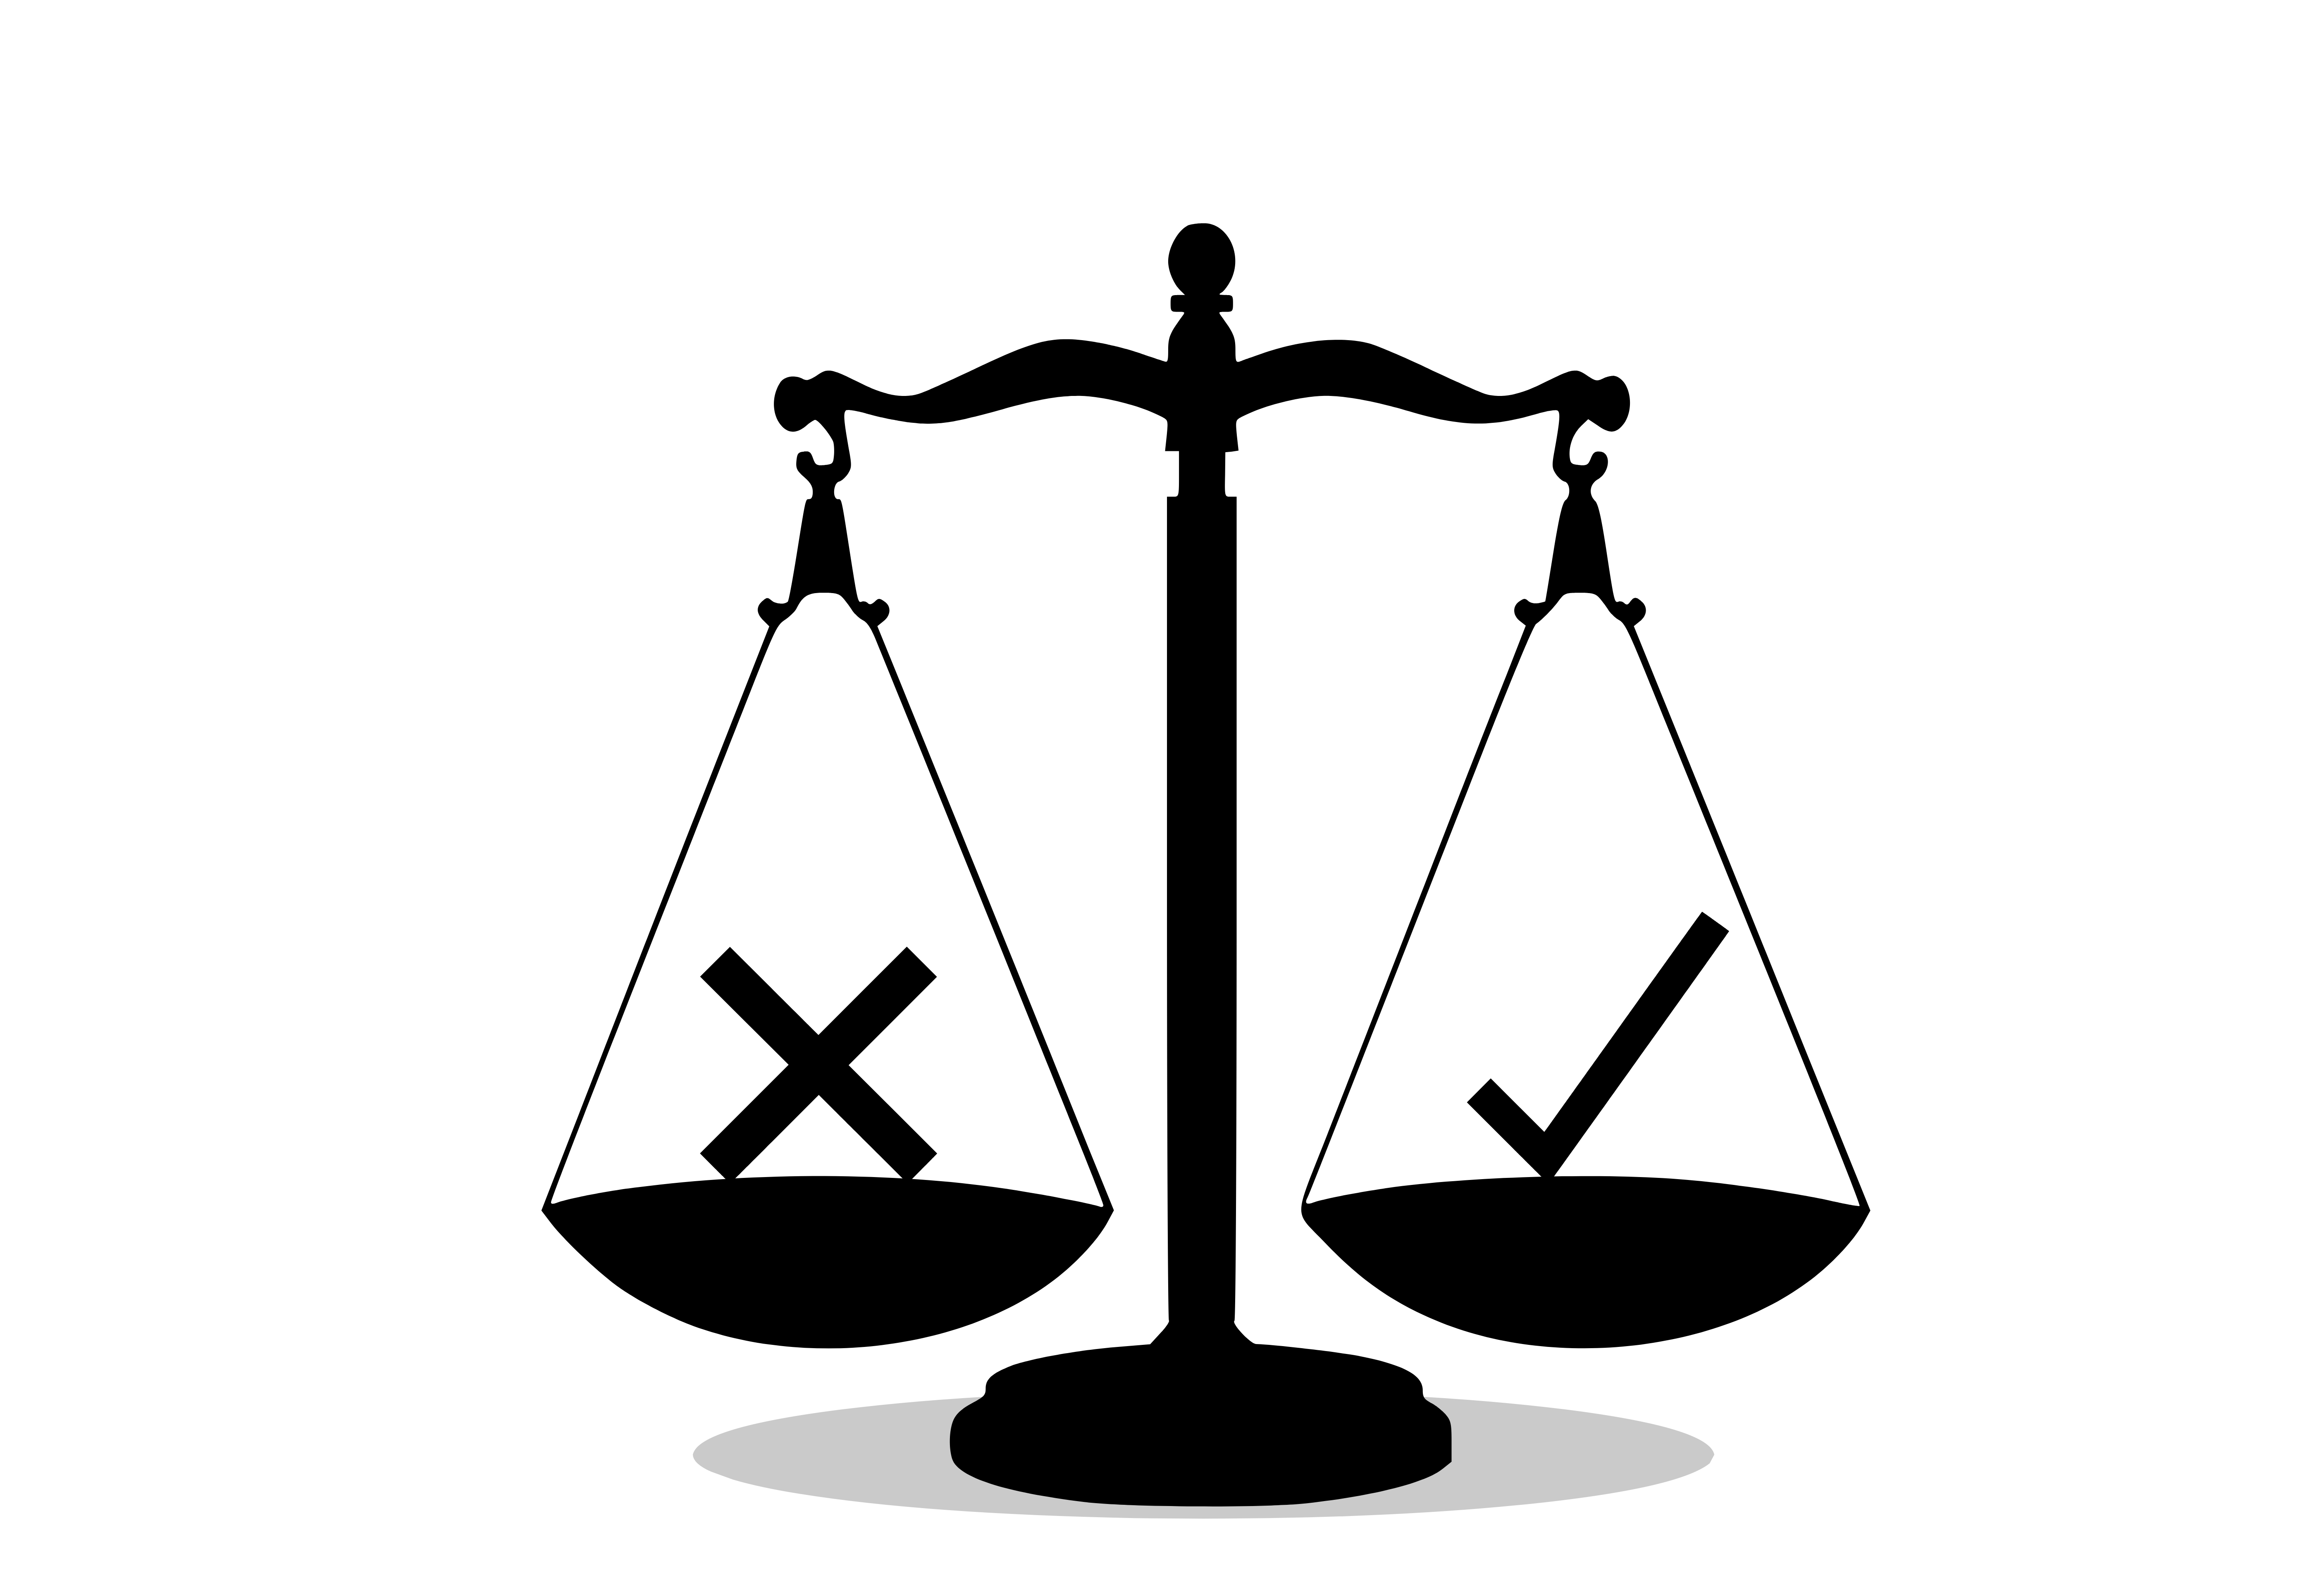
ethics, values, right, wrong, moral, core, honesty, integrity, icon, morality, responsibility, honor, commitment, principles, reliable, punctual, sensitivity, transparency, trust, punctuality, design, silhouette, scale, triangle, font, symmetry, parallel, circle, bicycle part, symbol, balance, event, still life photography, science